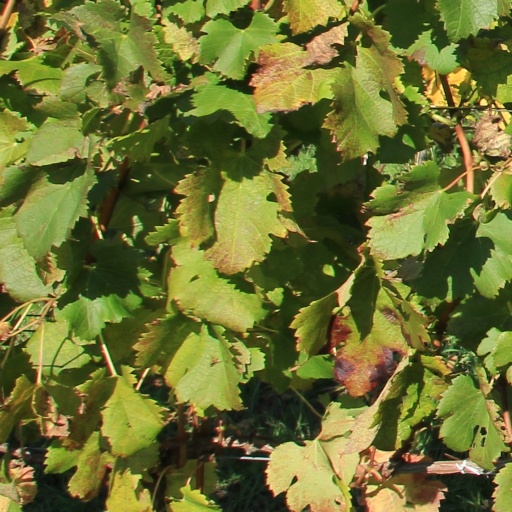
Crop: grape